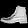
Label: Ankle boot